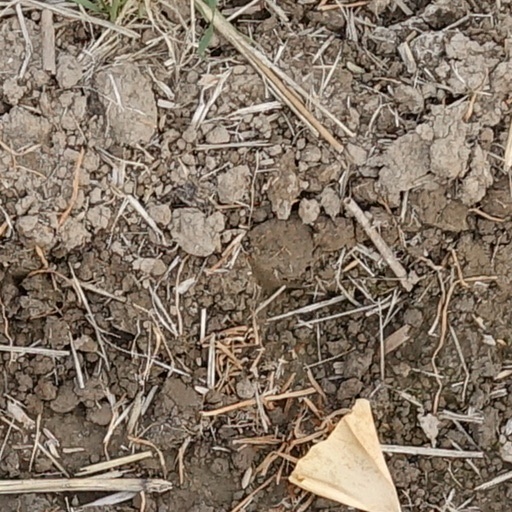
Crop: wheat